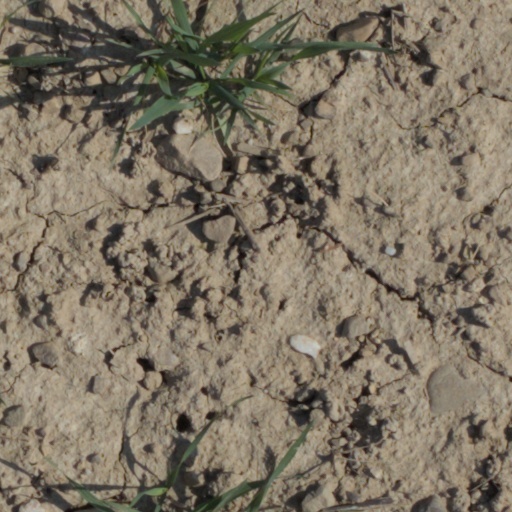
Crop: wheat